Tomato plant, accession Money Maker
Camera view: vertical (180 deg); turntable rotation: 210 degrees
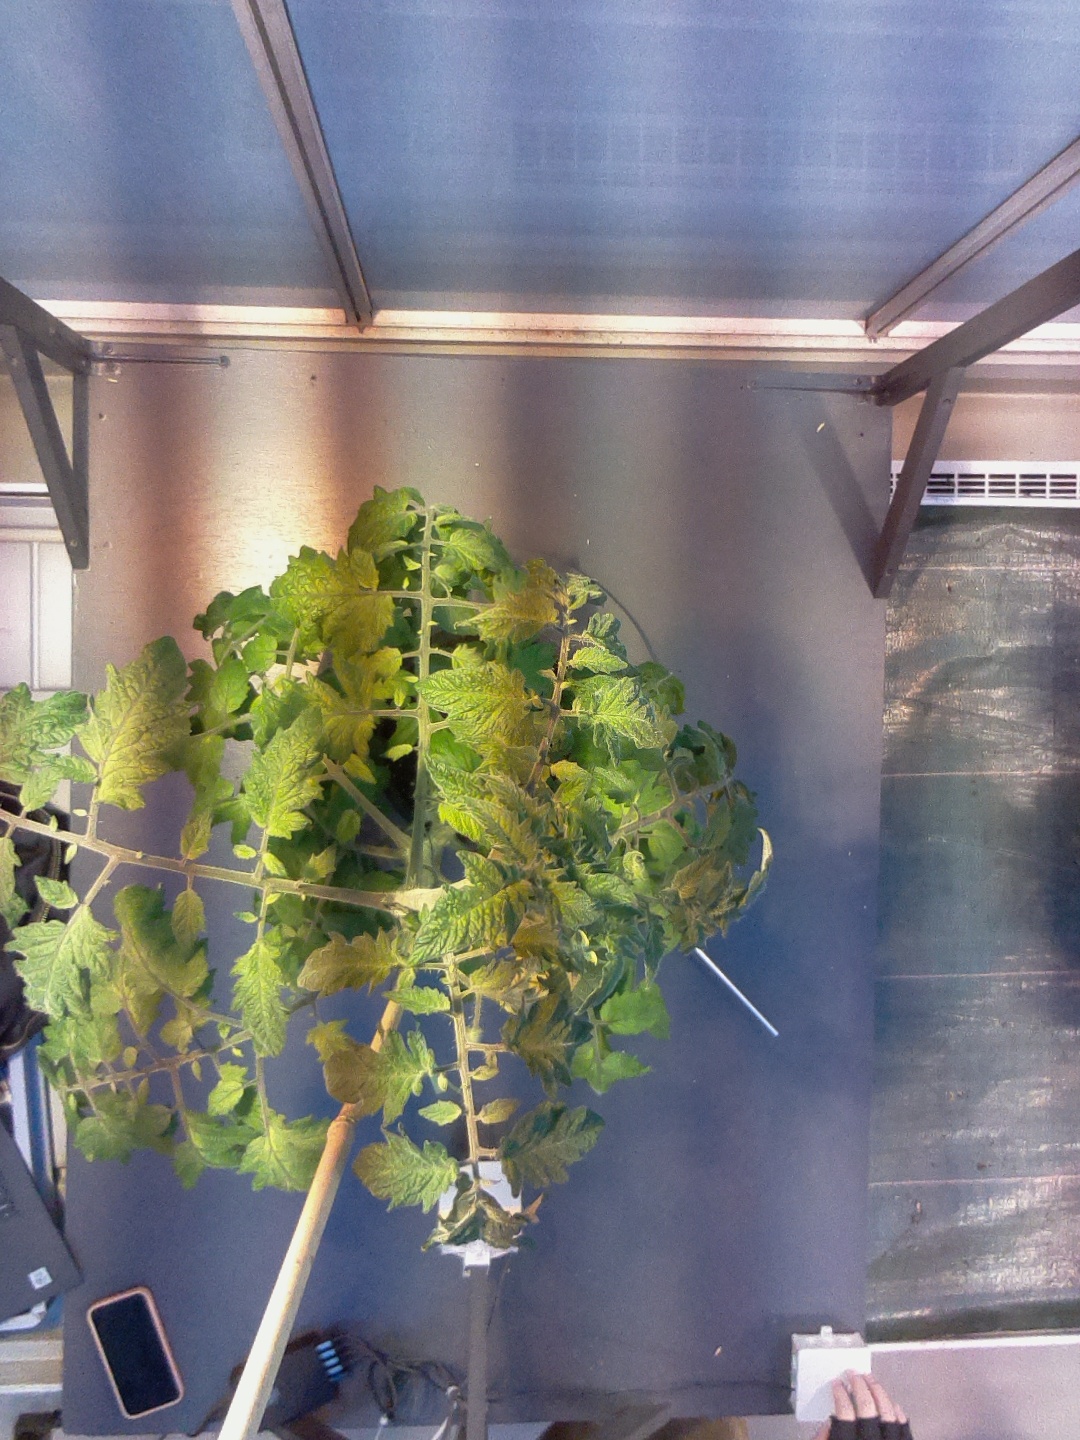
BBCH growth stage 68: Full flowering, 80%-90% of flowers open, more petals falling